History of the Jews in Djerba

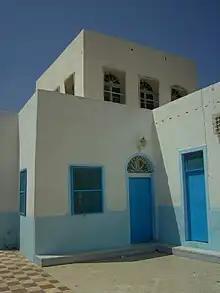
Synagogue of the Dightiya in Hara Kbira surmounted by a drum with twelve windows symbolizing the twelve tribes of Israel.

Although there is still a community in Djerba in the 21st century, many mass departures have taken place since the 1950s, primarily to Israel, and some to France. The emigration of Djerban Jews was motivated by both the economic situation in Tunisia, as well as a deterioration in relations between Muslims and Jews since the establishment of the State of Israel. The three waves of departure, the first in 1948 after Israeli independence, the second in 1968–69 under pressure of President Habib Bourguiba following the Six-Day War, and the third wave inn the 1980s, due to deteriorating relations, all significantly depleted the Jewish population of the island.